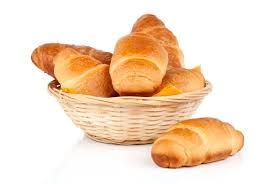
Nataal bi li ñu ciy gis ki ñu tuddee seex ahmet tiijaan, moom nak sëtu yonnenti bi la salalahu allayhi wa salam tarixa tiijaaniya mu sosoo ci moom